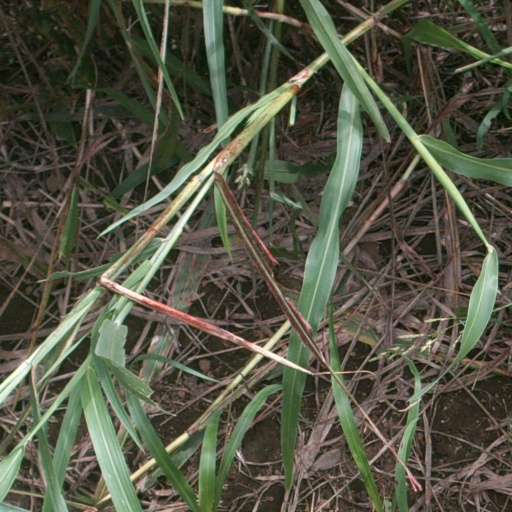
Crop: sorghum